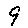
Label: 9